Sunderland

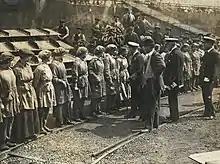
King George V visiting women workers at Sir James Laing & Sons shipyard, 15 June 1917

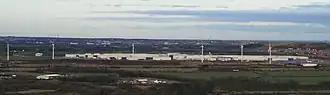
Nissan Motor Manufacturing UK Ltd in Sunderland. Factory complex, including wind turbines, taken from Penshaw Monument.

Sunderland's shipbuilding industry continued to grow through most of the 19th century, becoming the town's dominant industry and a defining part of its identity. By 1815 it was 'the leading shipbuilding port for wooden trading vessels' with 600 ships constructed that year across 31 different yards. By 1840 the town had 76 shipyards and between 1820 and 1850 the number of ships being built on the Wear increased fivefold. From 1846 to 1854 almost a third of the UK's ships were built in Sunderland, and in 1850 the "Sunderland Herald" proclaimed the town to be the greatest shipbuilding port in the world.